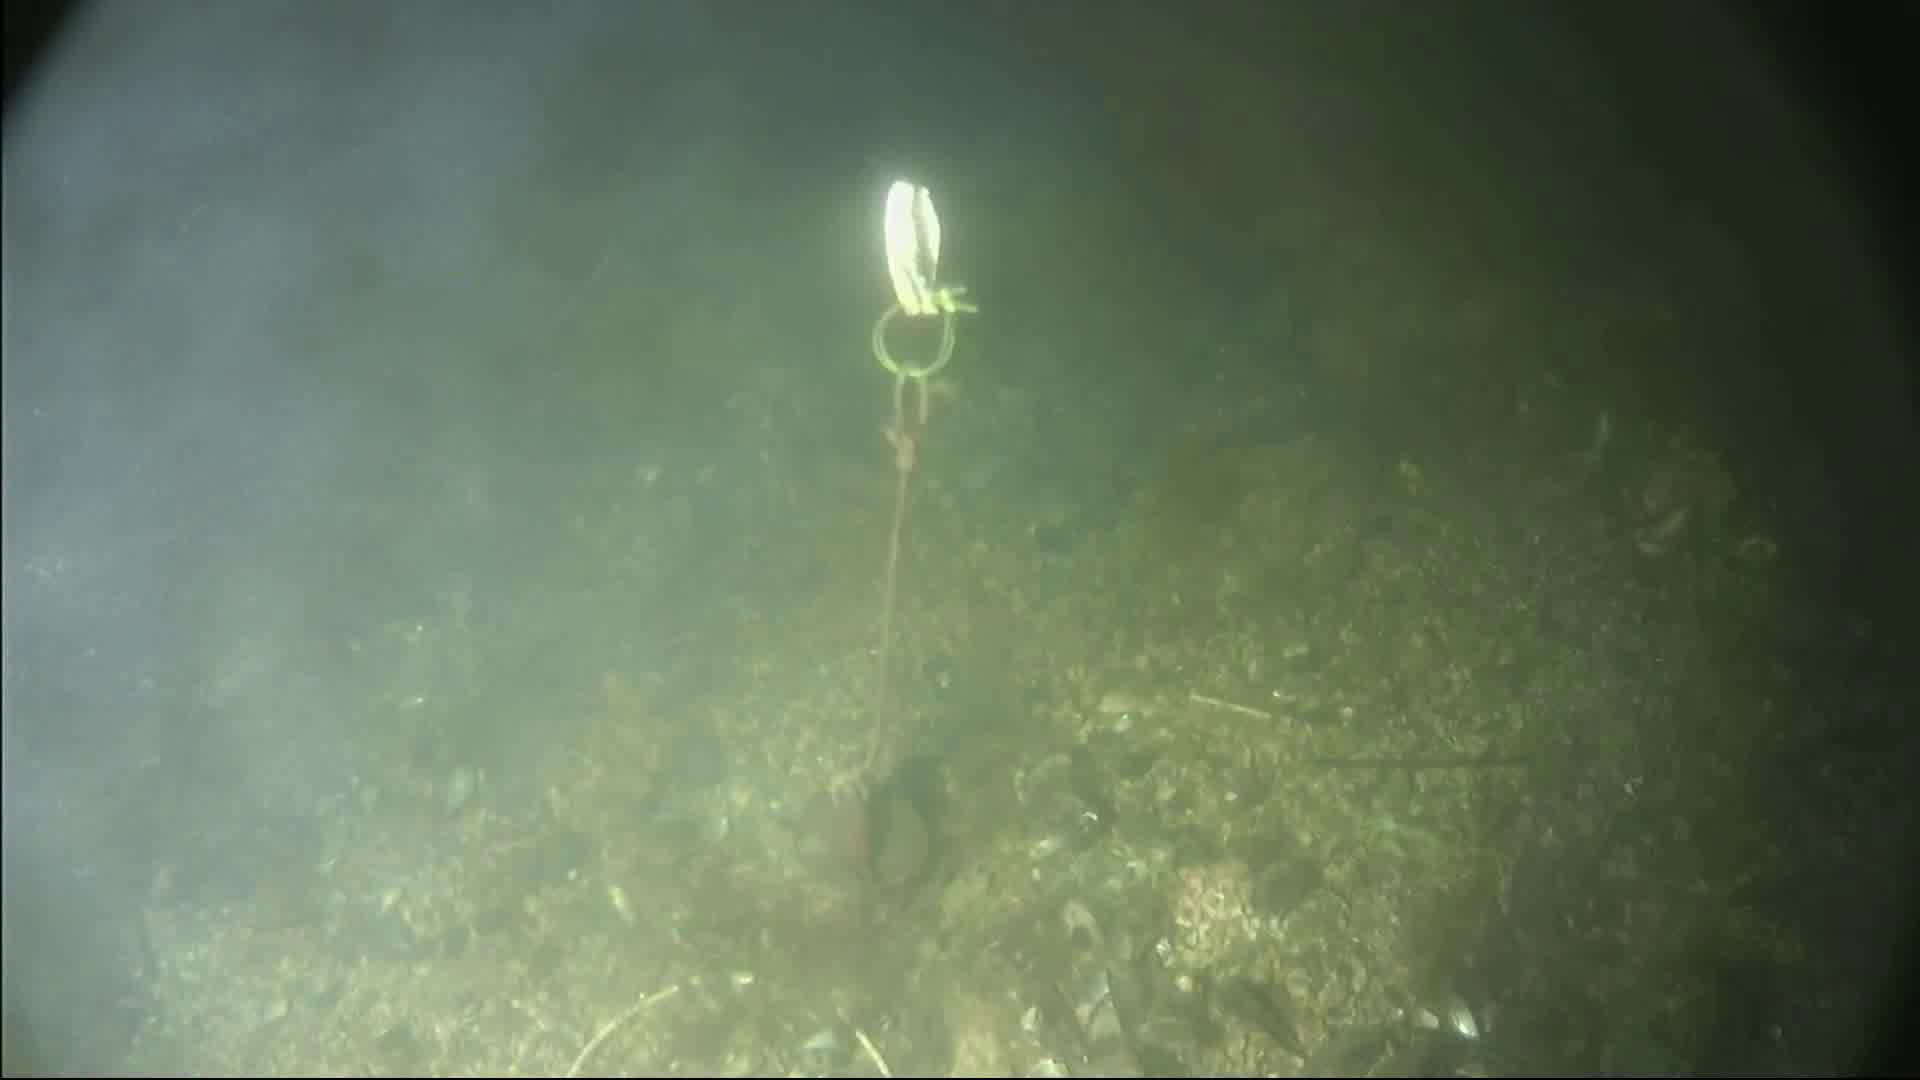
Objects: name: crab